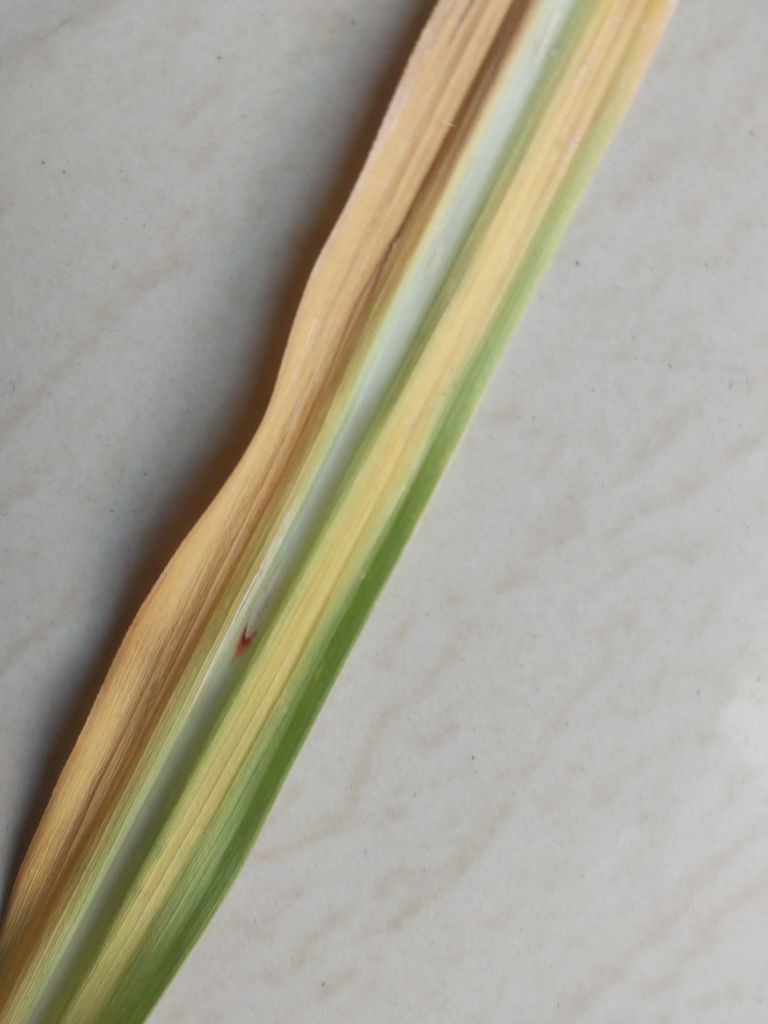
Label: Brown Spot